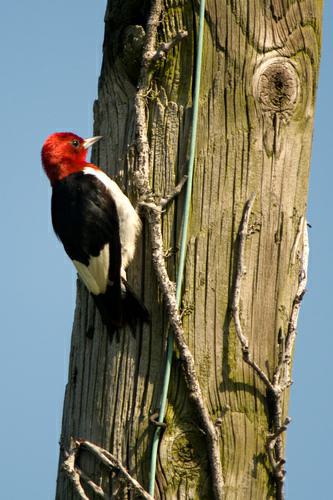
A photo of a red headed woodpecker